English-language press of the Communist Party USA

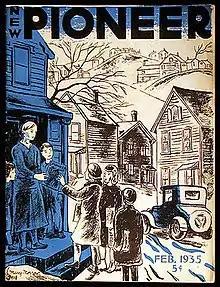
"New Pioneer" was a glossy monthly magazine for Communist children, issued from 1931 through 1938.

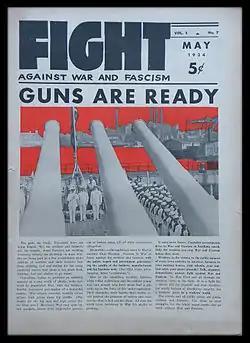
"FIGHT against War and Fascism" was the first of three titles used by the CPUSA's anti-militarism mass organization of the 1930s.

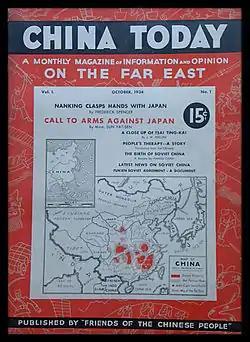
The first issue of the magazine of the Friends of the Chinese People, "China Today," was published in 1934.

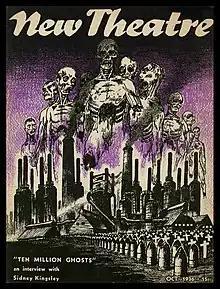
"New Theatre" was a glossy magazine produced from 1934 until 1937, succeeding "Workers Theatre."

New York Public Library holds some copies between 1934 and 1941. Marxists' Internet Archive holds PDF copies between 1934 and 1937.